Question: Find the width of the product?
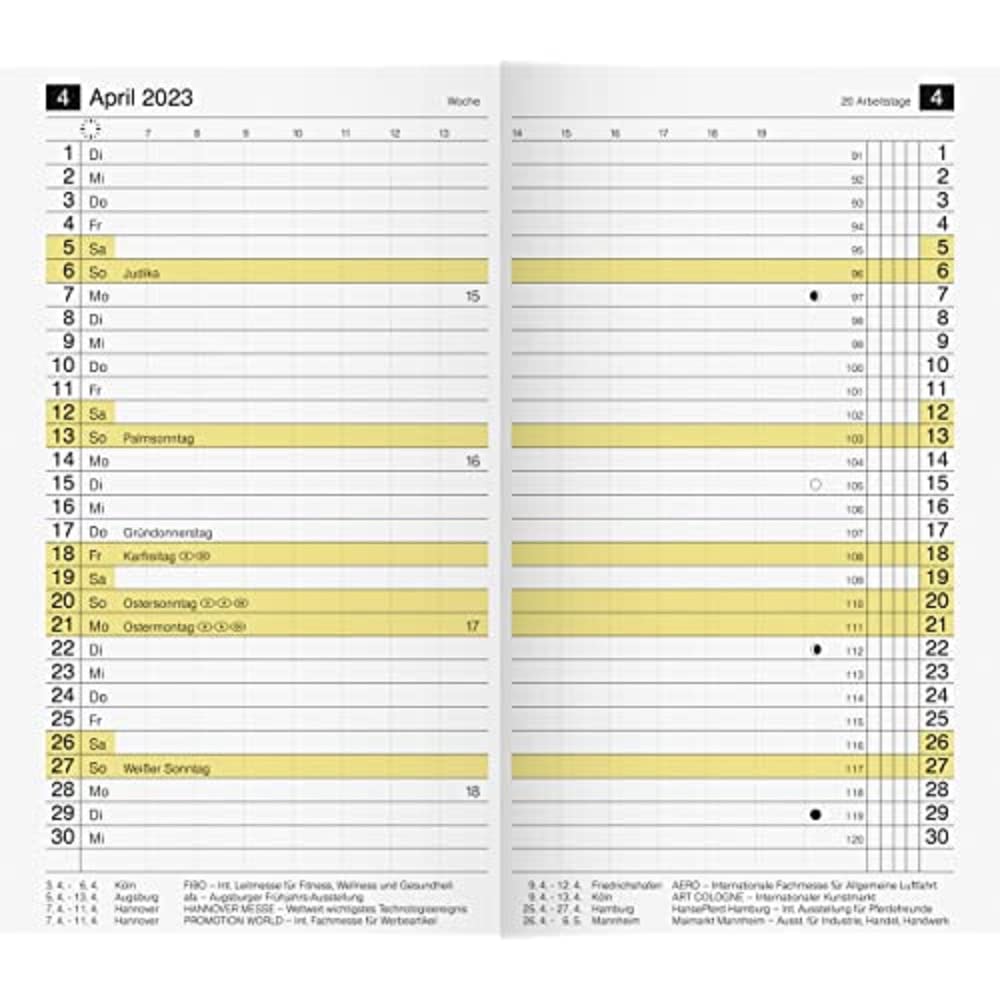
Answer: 4.0 inch